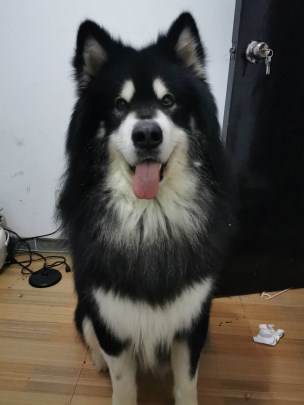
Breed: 1324-n000004-malamute